Argentino de Banfield

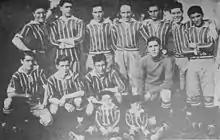
The squad in 1927.

Argentino only spent one season in the second division, returning to Primera at the end of 1927 season. The team finished 2nd after champion El Porvenir therefore both teams promoted to the highest division of Argentine football. Argentino played from 1928 to 1931 in the Asociación Amateurs (then merged with official AFA) with poor campaigns in those seasons.